Karin Büttner-Janz

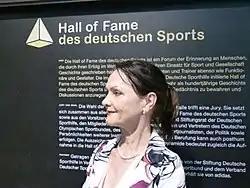
Büttner-Janz in Leipzig, 2017

Büttner-Janz studied at the Humboldt University in East Berlin beginning in 1971, when she was still competing, and earned her degree in human medicine, with her thesis examining emergency medicine. Later, she conducted her clinical semester at the orthopedic hospital of the Charité and went on to specialize in orthopaedics. She obtained her postdoctoral lecture qualification (habilitation treatise) through her work on the development of the first artificial spinal disc, known as the "Charité Disc". She developed the device together with her colleague Kurt Schellnack.